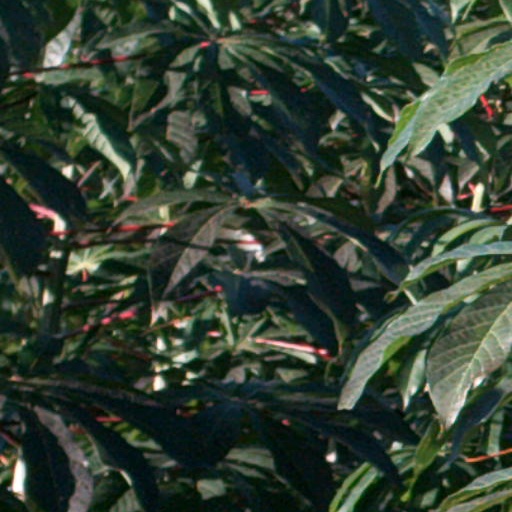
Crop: cassava